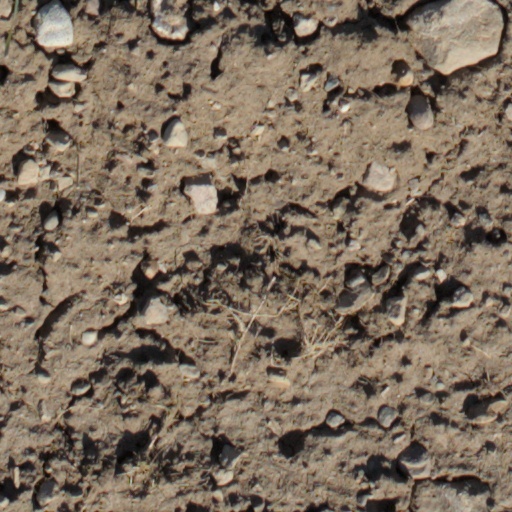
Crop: wheat